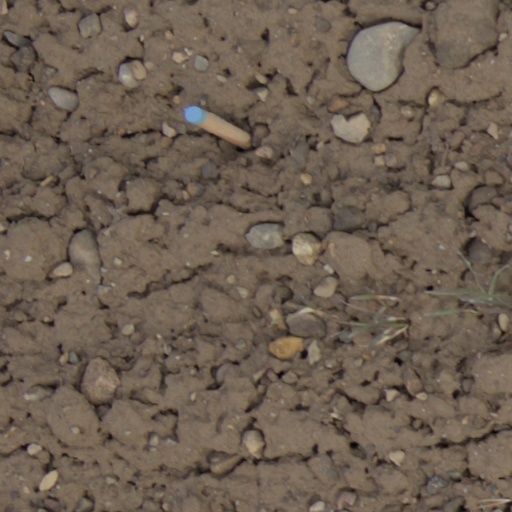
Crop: wheat